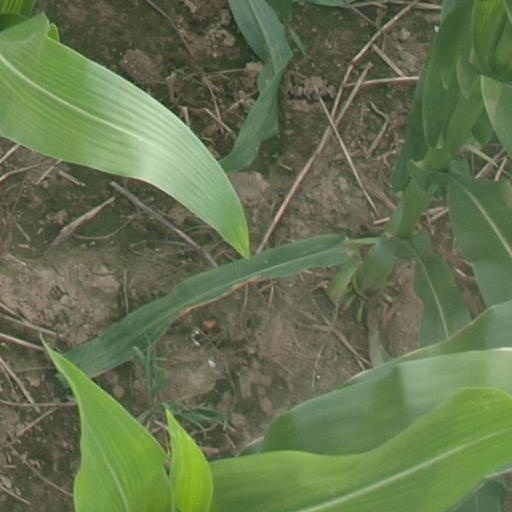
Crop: maize; corn